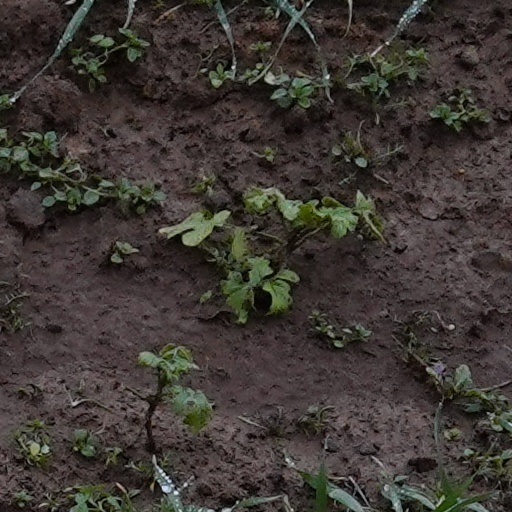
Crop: wheat